Photosynthesis system

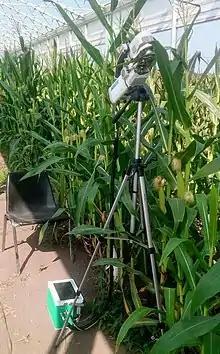
A photosynthesis system analysing the photosynthetic rate of a maize leaf

Photosynthesis systems are electronic scientific instruments designed for non-destructive measurement of photosynthetic rates in the field. Photosynthesis systems are commonly used in agronomic and environmental research, as well as studies of the global carbon cycle.